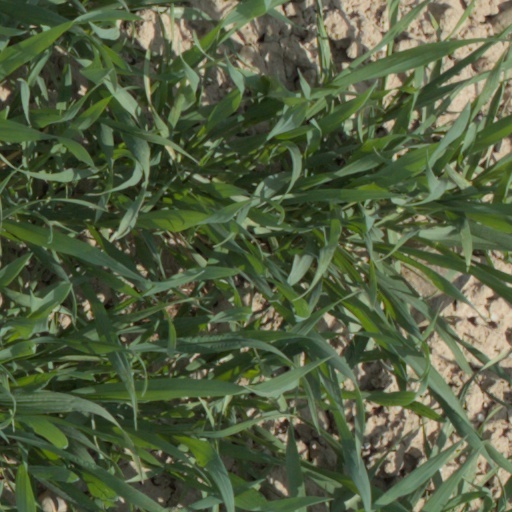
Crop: wheat